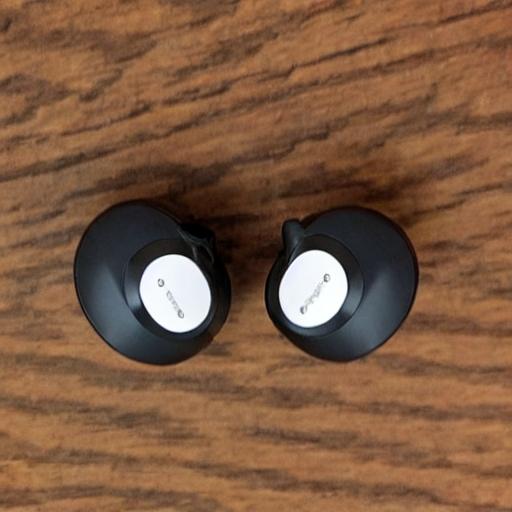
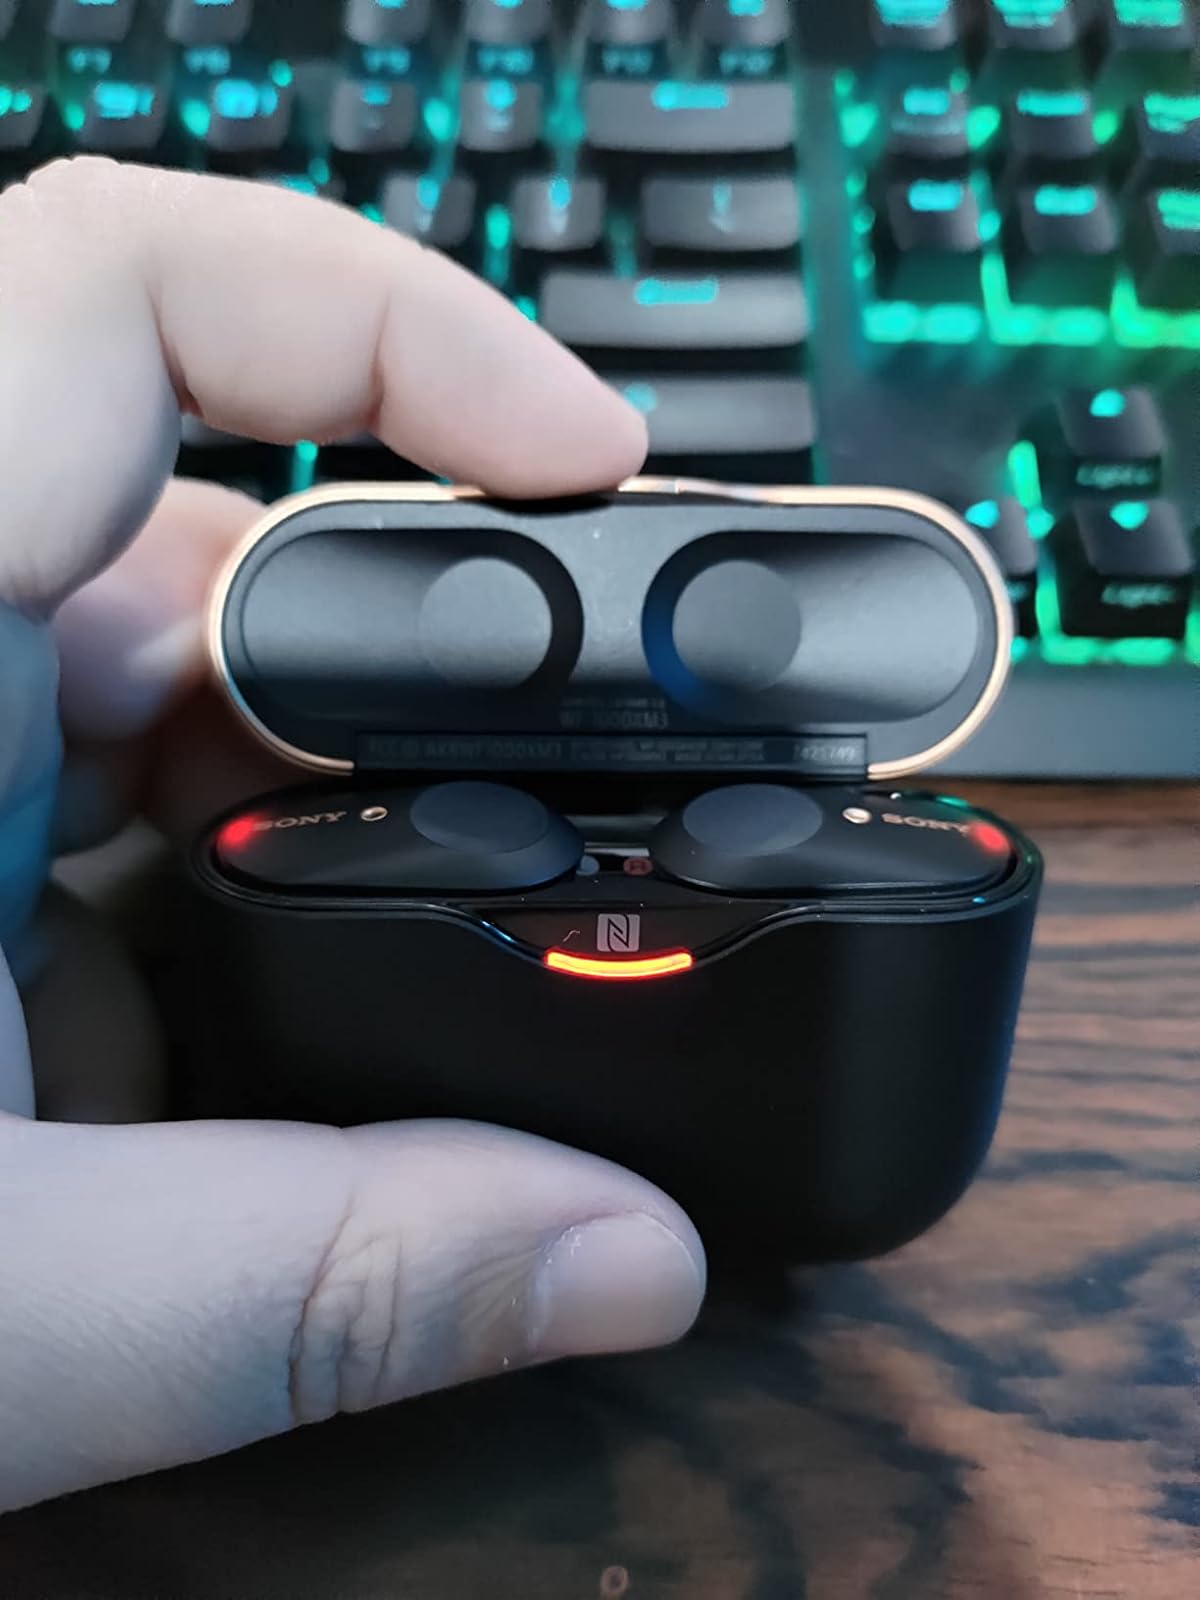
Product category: earbuds
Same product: no